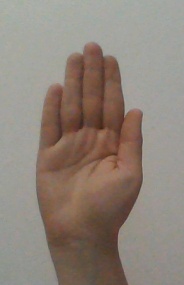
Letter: seen